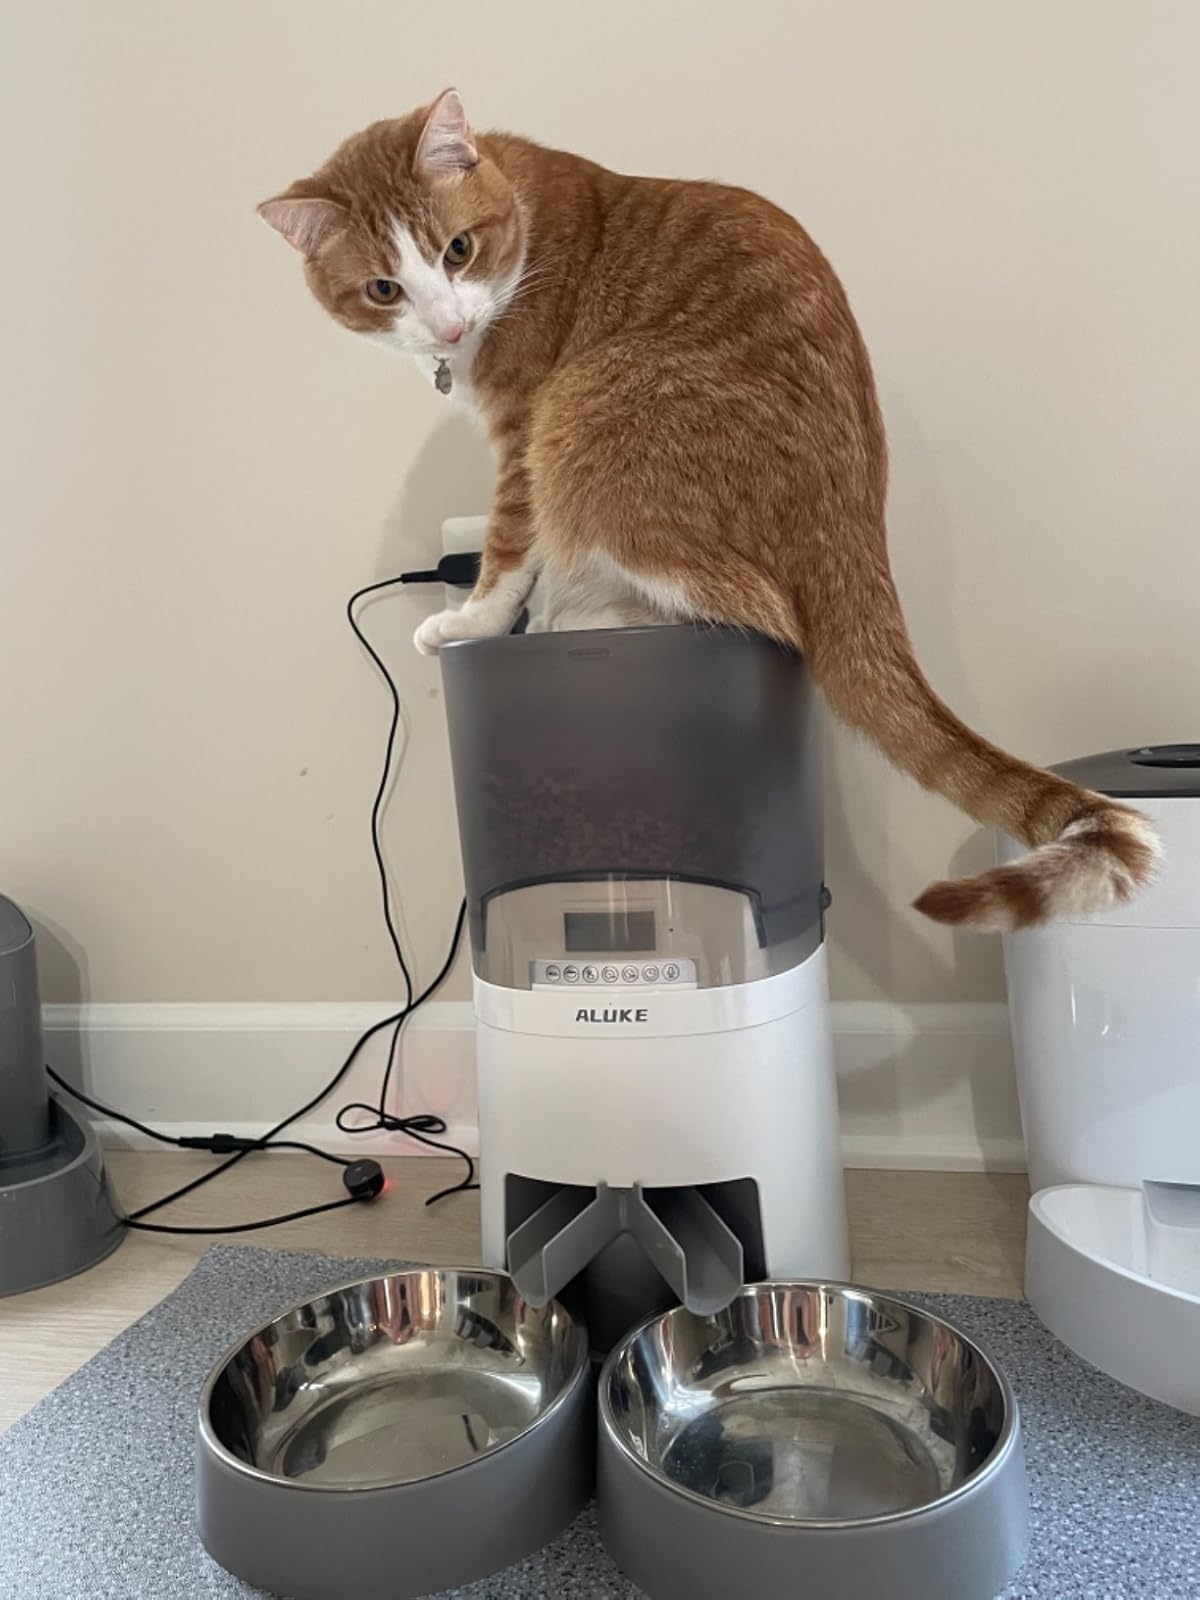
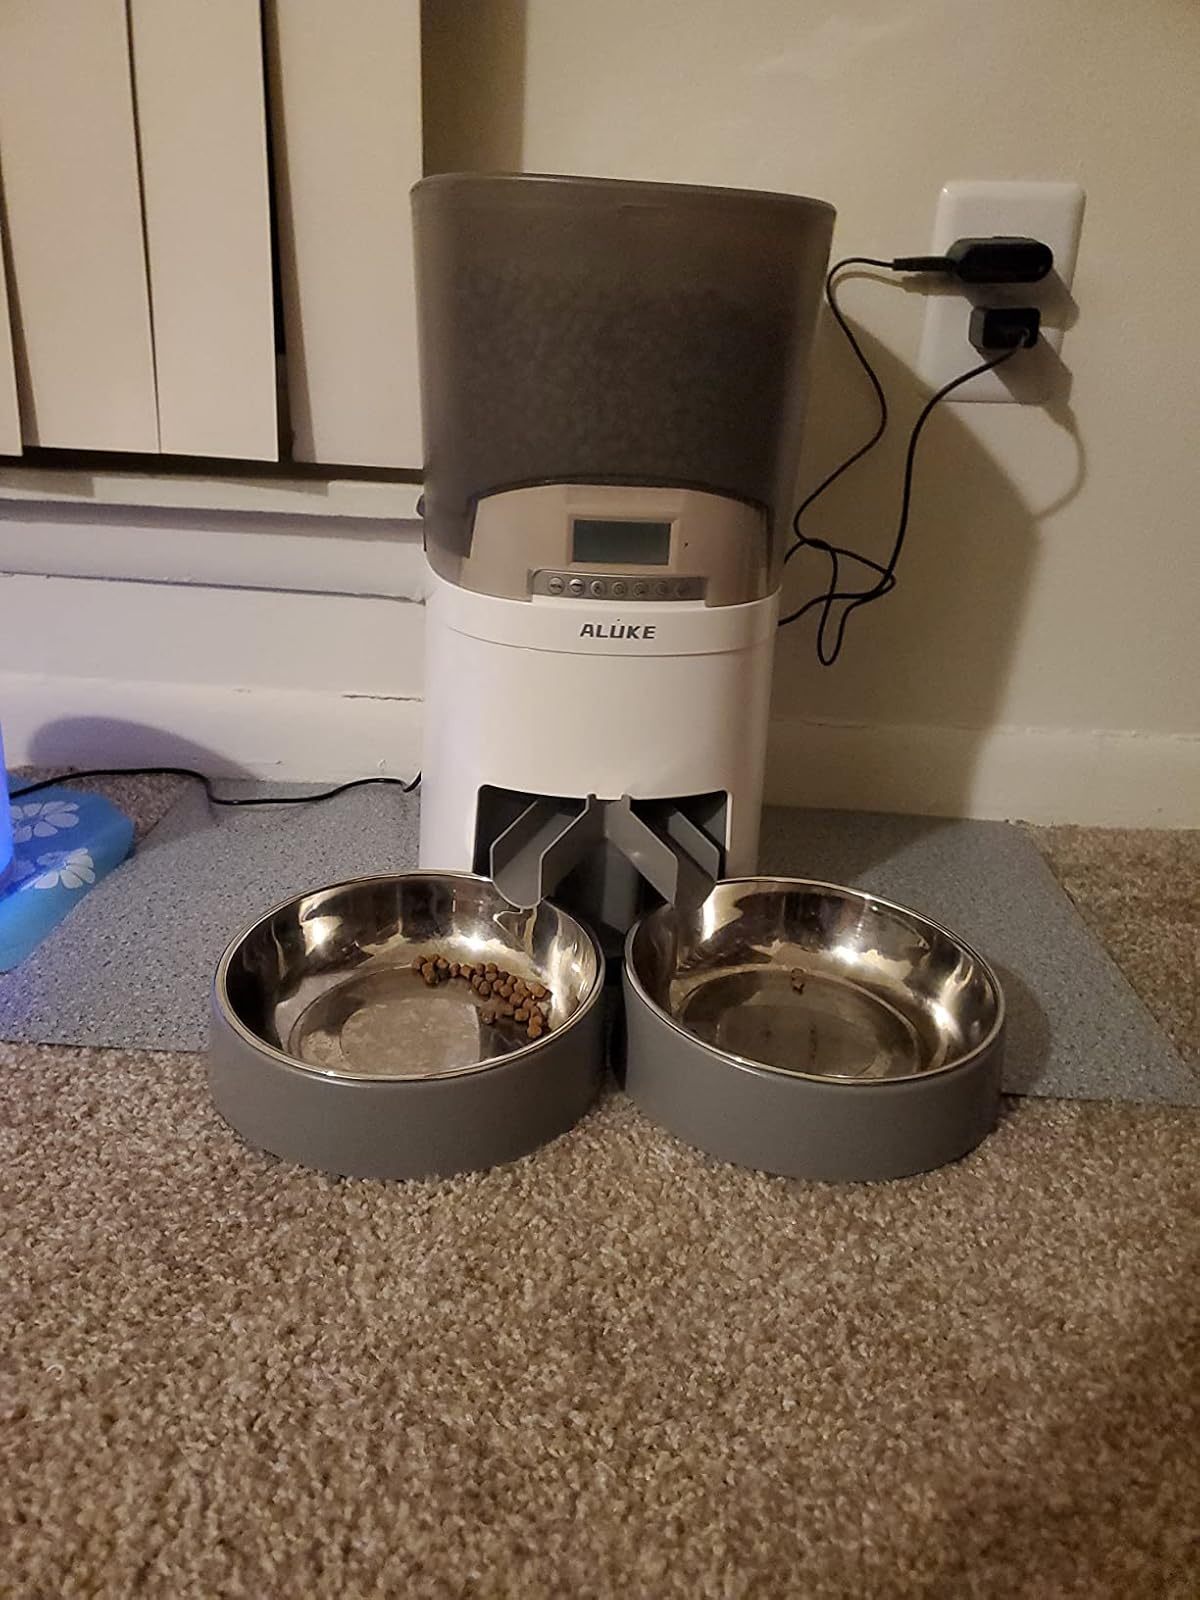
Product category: items_feeder
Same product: yes